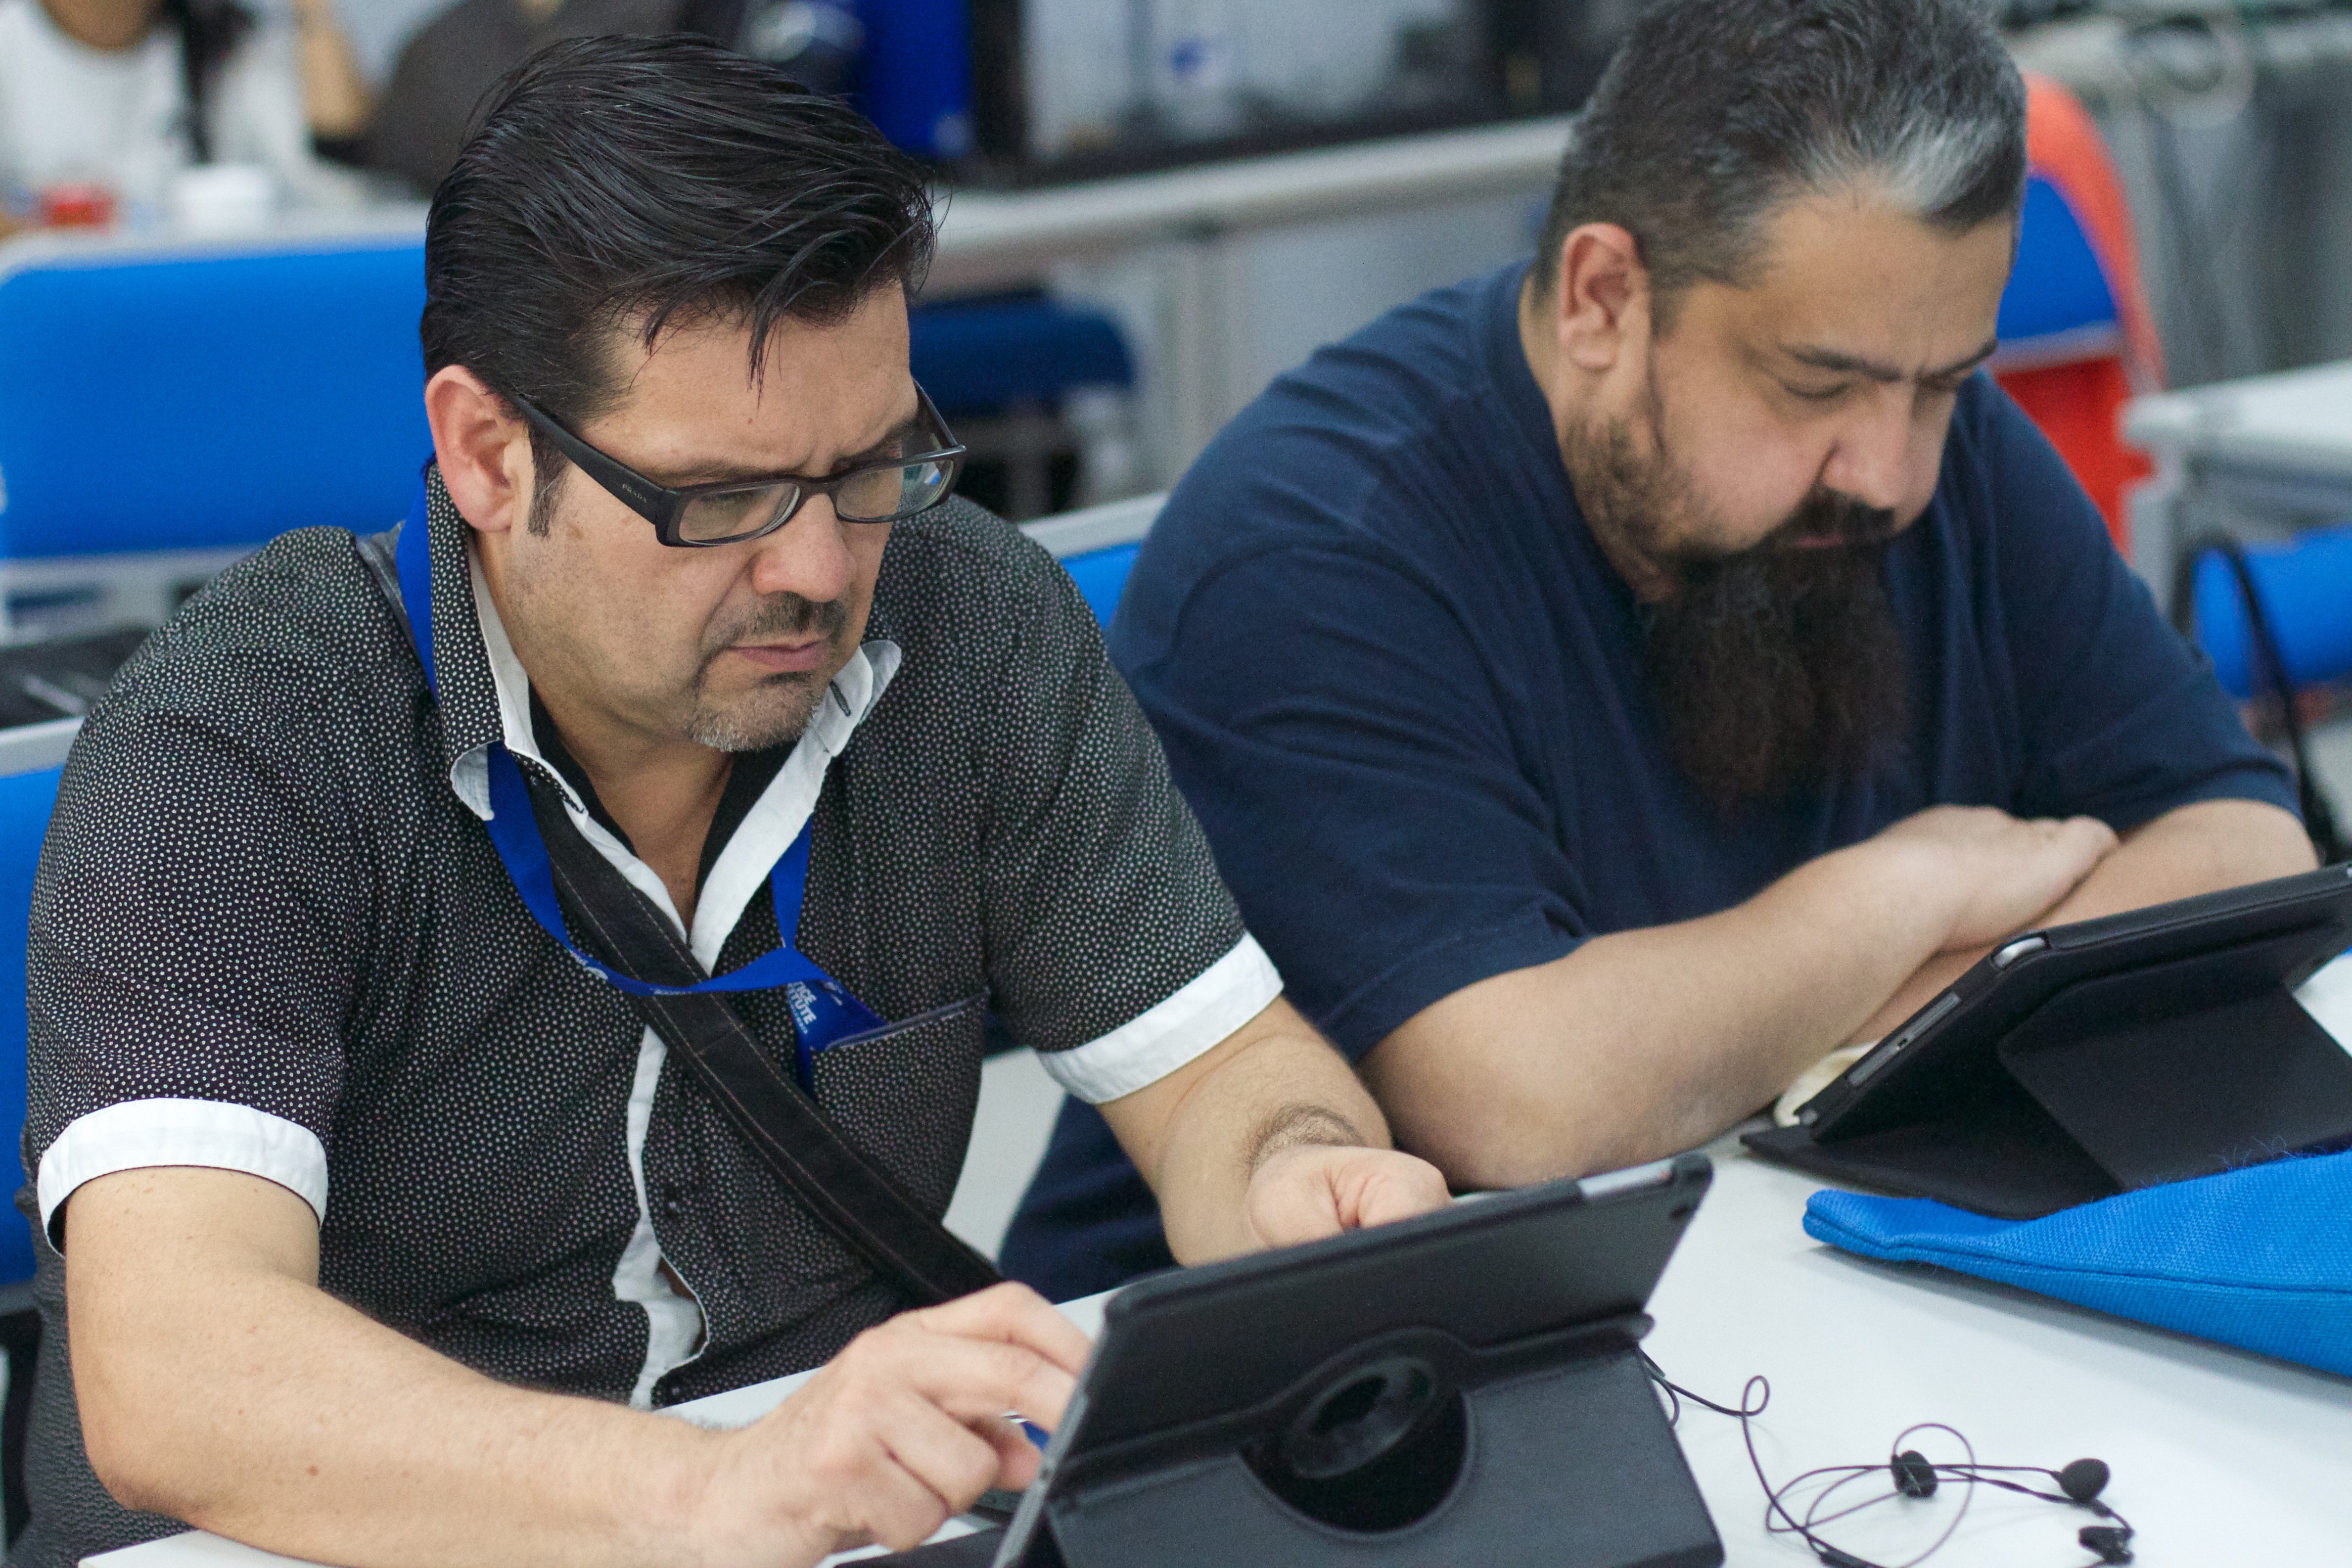
student, udgagora